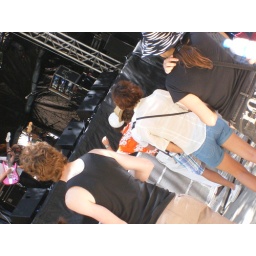
The orange shirt guy throwing his hands in the hair during Papa vs Pretty at the Park Stage.